Mexican Federal Highway 130D

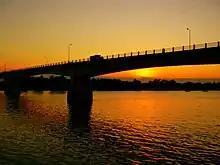
The Tuxpan Bridge

Highway 130D begins in the north with the Puente Tuxpan, crossing the Pantepec River. It is a toll bridge, combined with the highway; users pay 37 pesos just before meeting the interchange to Gutiérrez Zamora. Travelers can continue south to the Tihuatlán interchange with Mexican Federal Highway 180, where the designation changes to Mexican Federal Highway 132D, or turn off toward Gutiérrez Zamora.